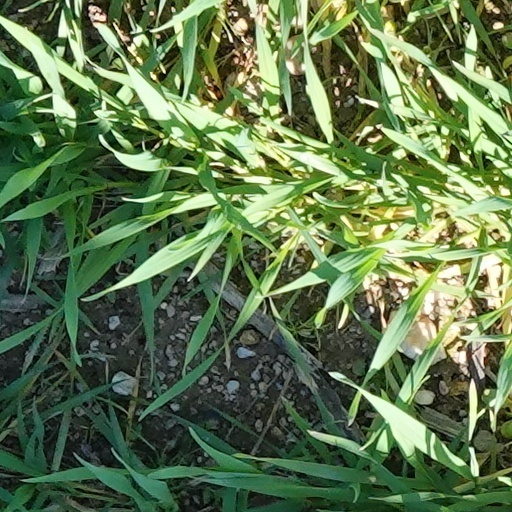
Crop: wheat